John Woods (baseball)

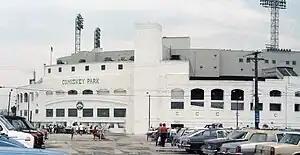
Comiskey Park was the site of Woods's only MLB appearance on September 16, 1924.

Woods's only Major League Baseball (MLB) game came on September 16, 1924, when the Red Sox played the Chicago White Sox at Comiskey Park. It was late in the regular season, and both teams were over 20 games out of first place in the American League. With Boston trailing Chicago 8–4, the right-handed Woods relieved Red Ruffing to begin the eighth inning. He issued a walk to Frank Naleway, then got Buck Crouse to fly out to right fielder Ike Boone. Then, he issued another walk to Ted Blankenship before getting Johnny Mostil to pop out to third baseman Homer Ezzell in foul territory. He issued his third walk of the inning to Harry Hooper, loading the bases, before he induced Eddie Collins to fly out to center fielder Ira Flagstead to end the inning. The Red Sox failed to score in the ninth, losing 8–4. Though Woods allowed three base runners to reach in the game, he never allowed a run, giving him a lifetime earned run average of 0.00. Woods kept a baseball from the game as a souvenir; it was autographed by all of his teammates.